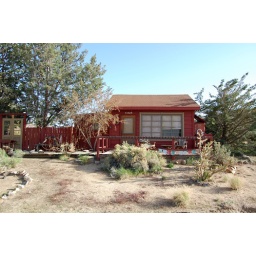
Cute little red house in Pioneertown, CA, next to the outdoor junk art installation